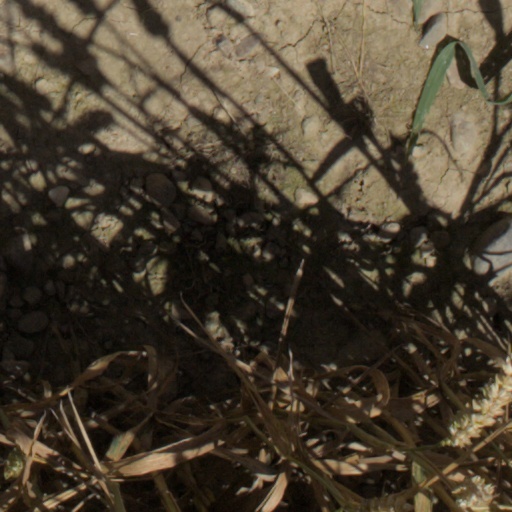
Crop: wheat